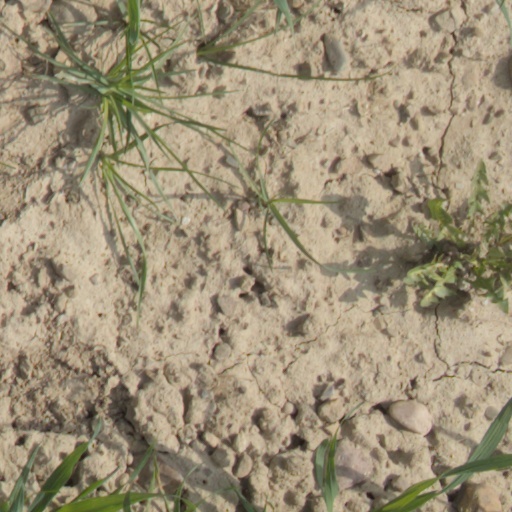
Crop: wheat